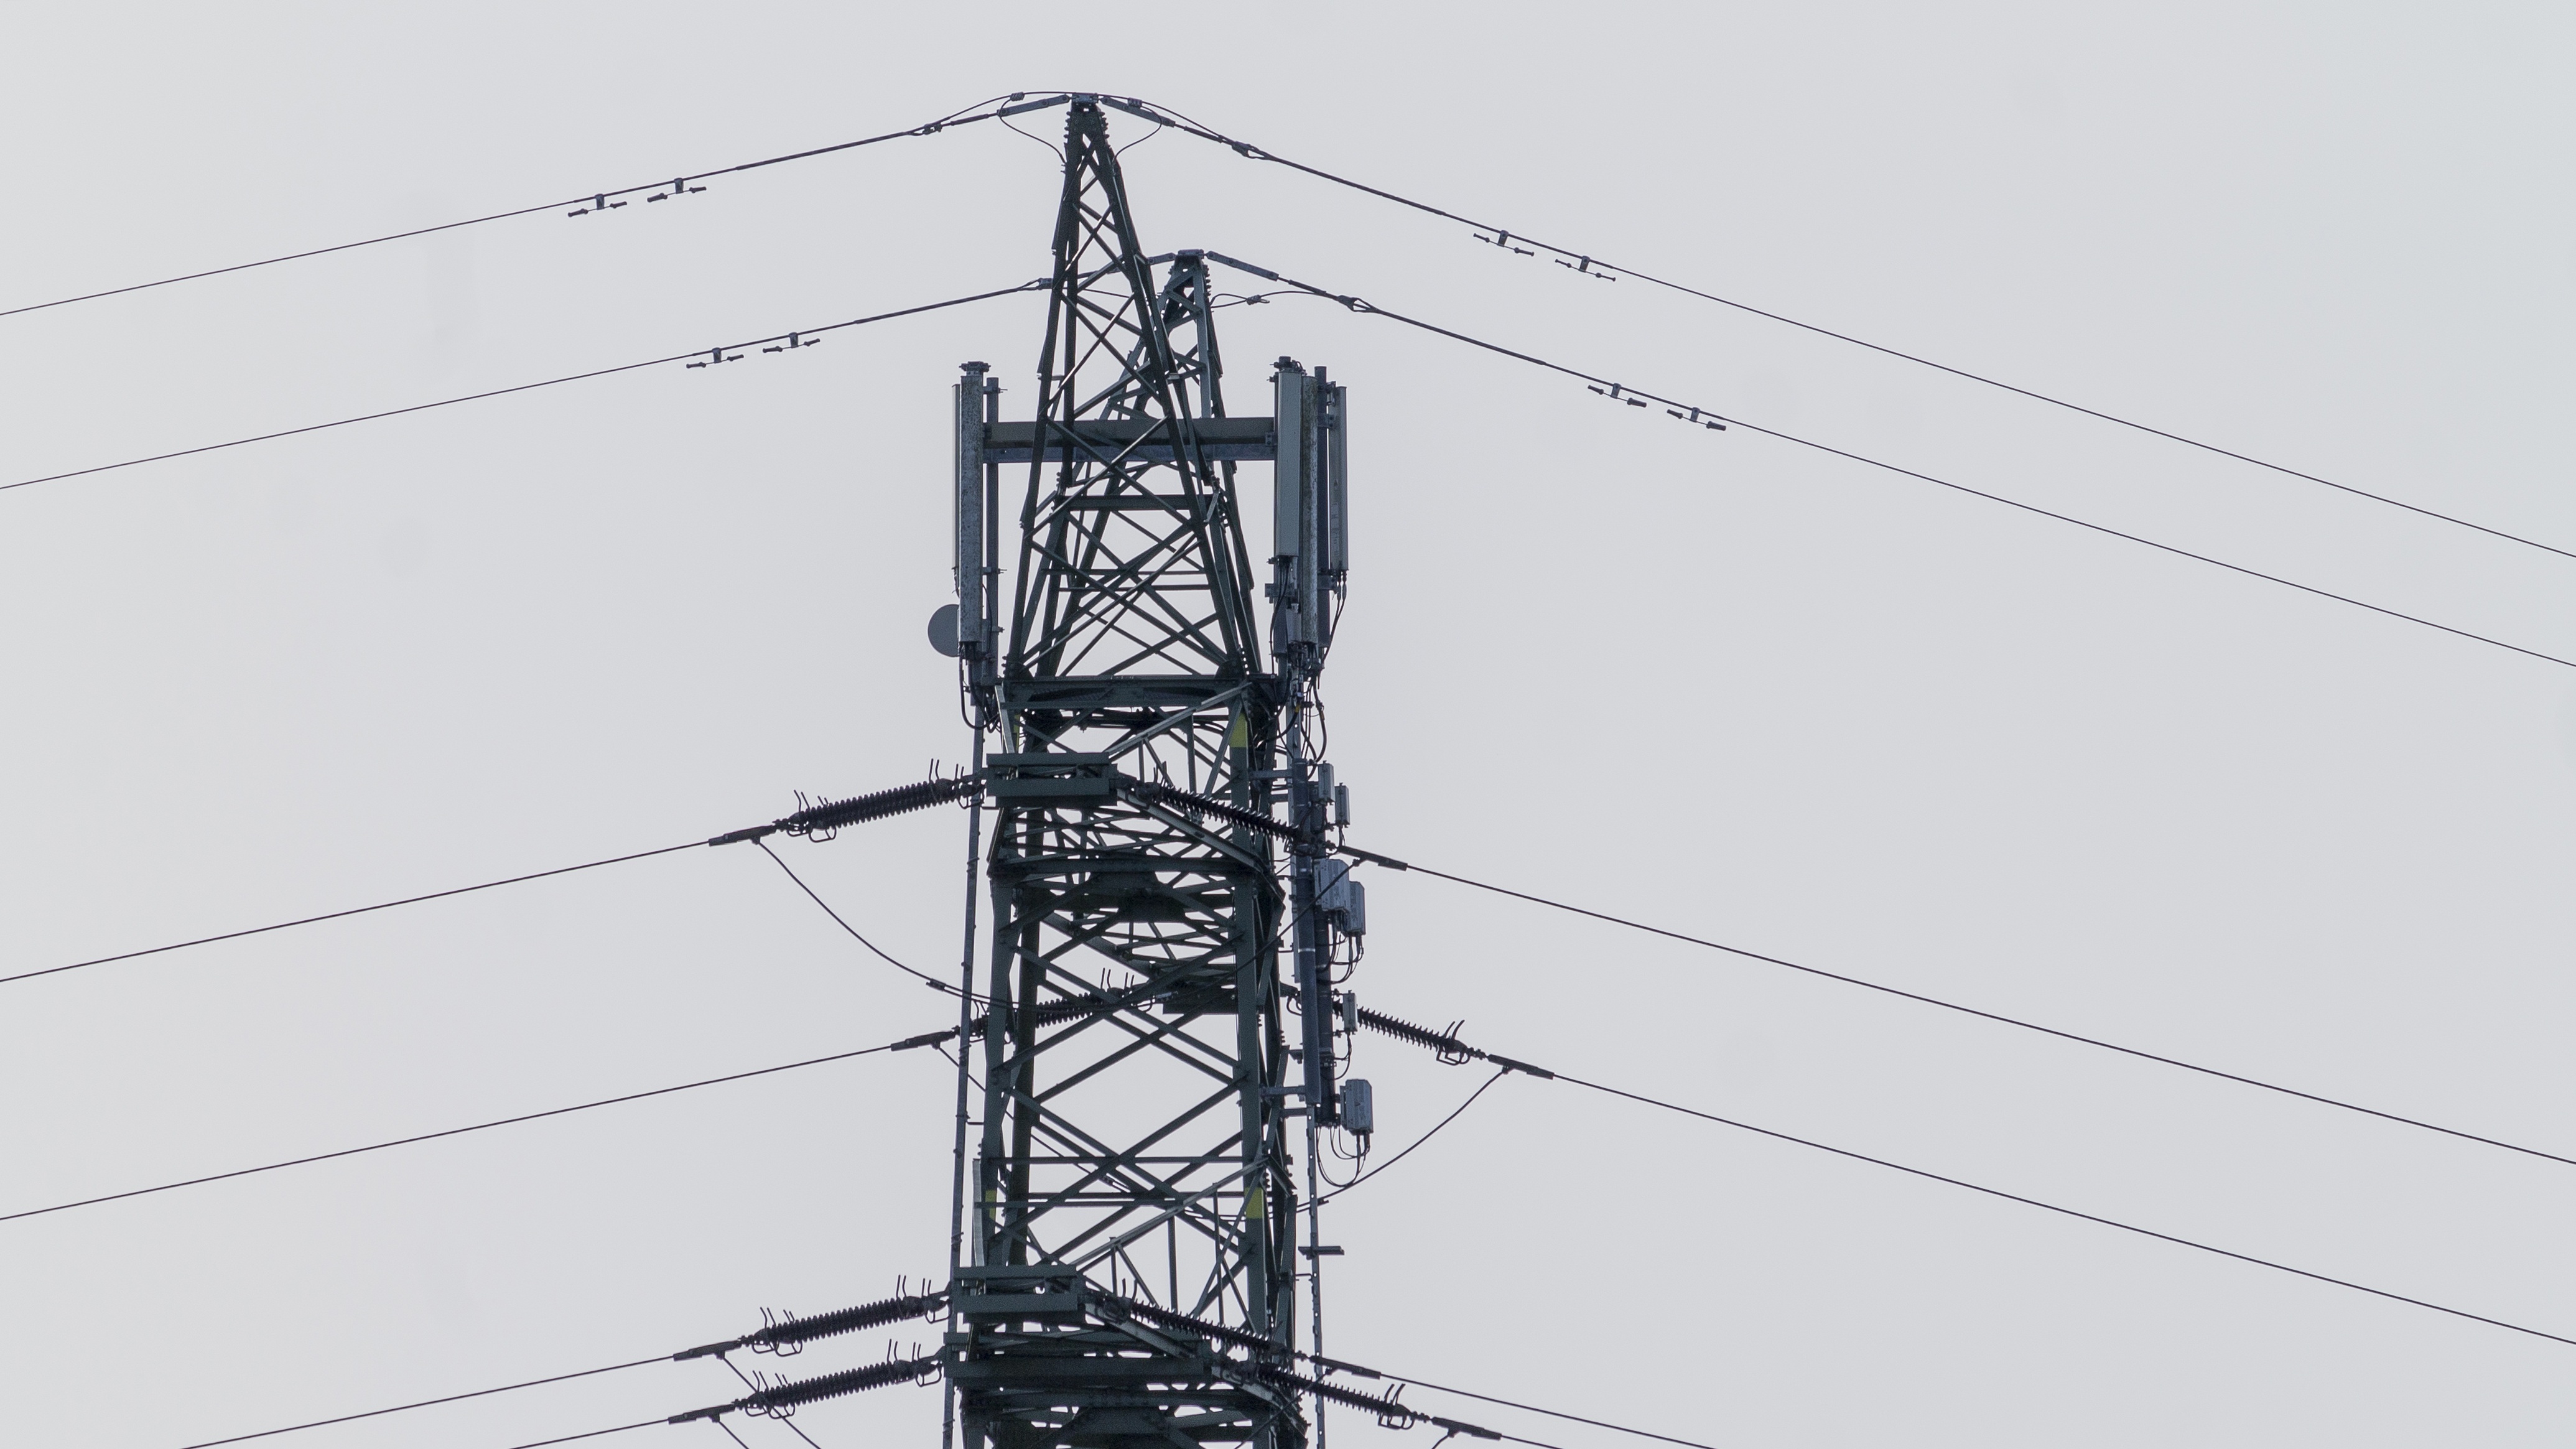
cable, wire, line, tower, power line, mast, electricity, energy, high voltage, current, strommast, power supply, transmission tower, outdoor structure, electrical supply, overhead power line, public utility